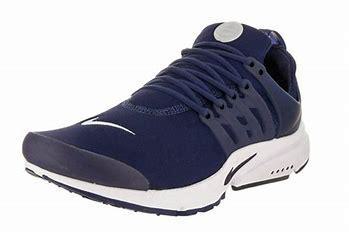
Brand: Nike
Model: Air Presto Essential